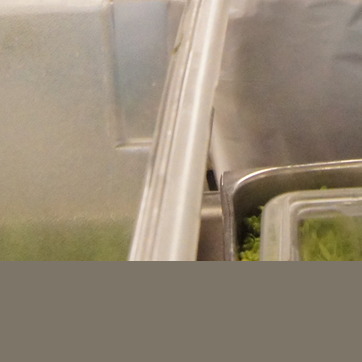
Material: plastic